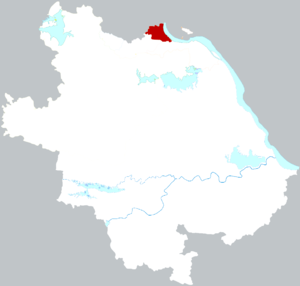
Le district de Huangshigang est une subdivision administrative de la province du Hubei en Chine. Il est placé sous la juridiction de la ville-préfecture de Huangshi.